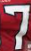
Number: 7